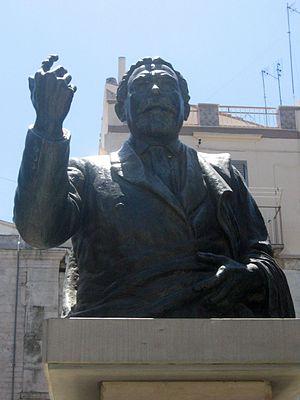
Francesco Rubini était un avocat et homme politique italien.